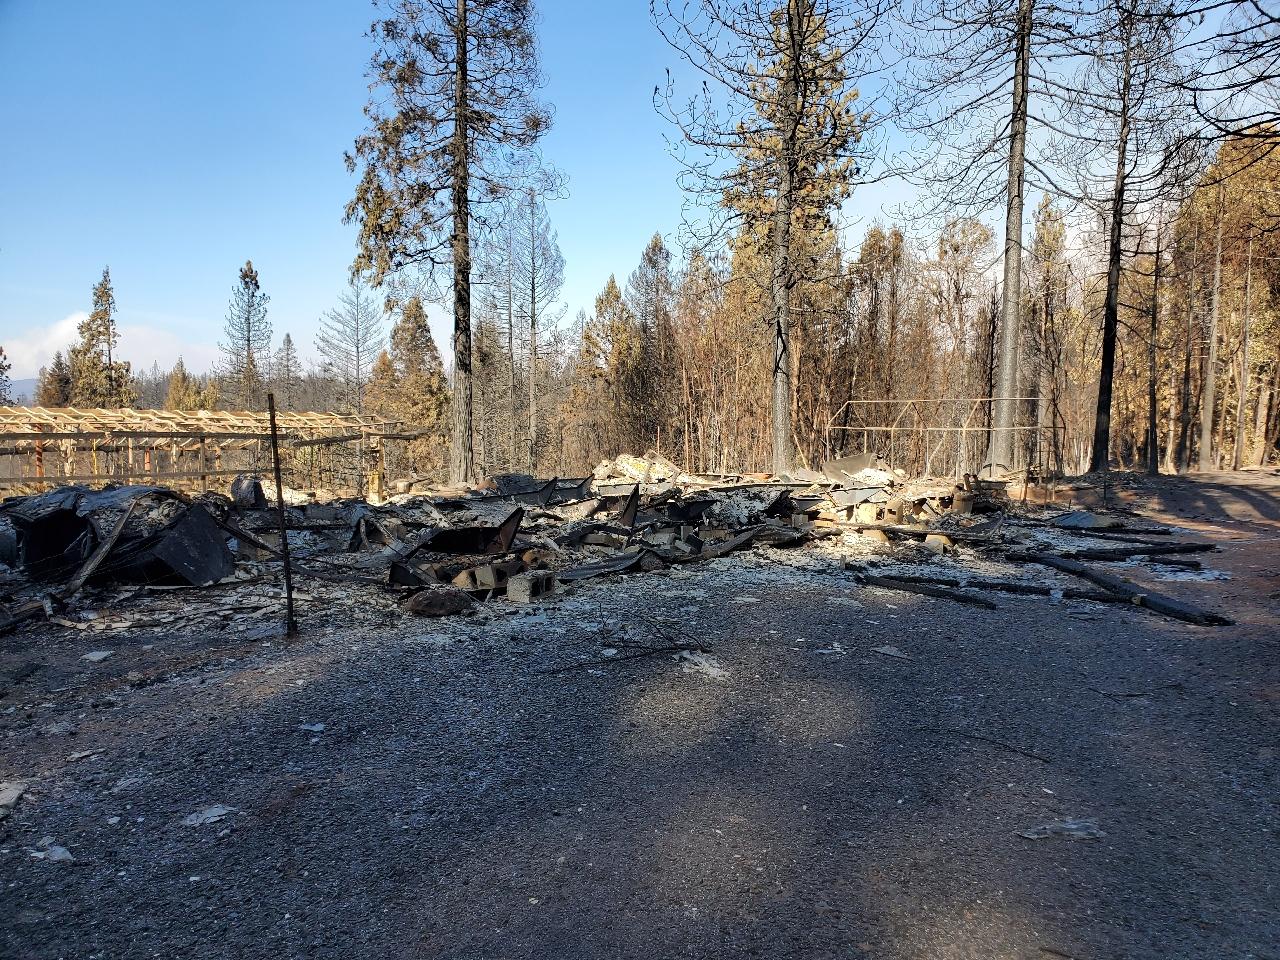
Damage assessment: destroyed